Question: Where are the dogs?
Tambaya: Ina karnukan?
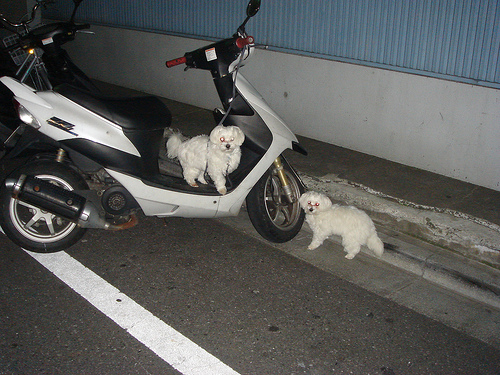
Answer: Parking lot.
Amsa: Wurin ajiye abin hawa.